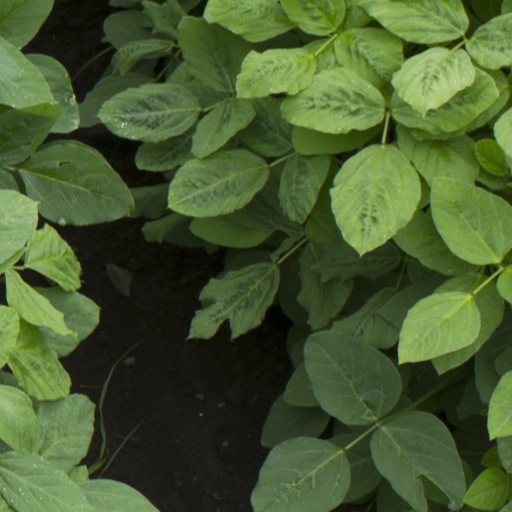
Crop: soybean